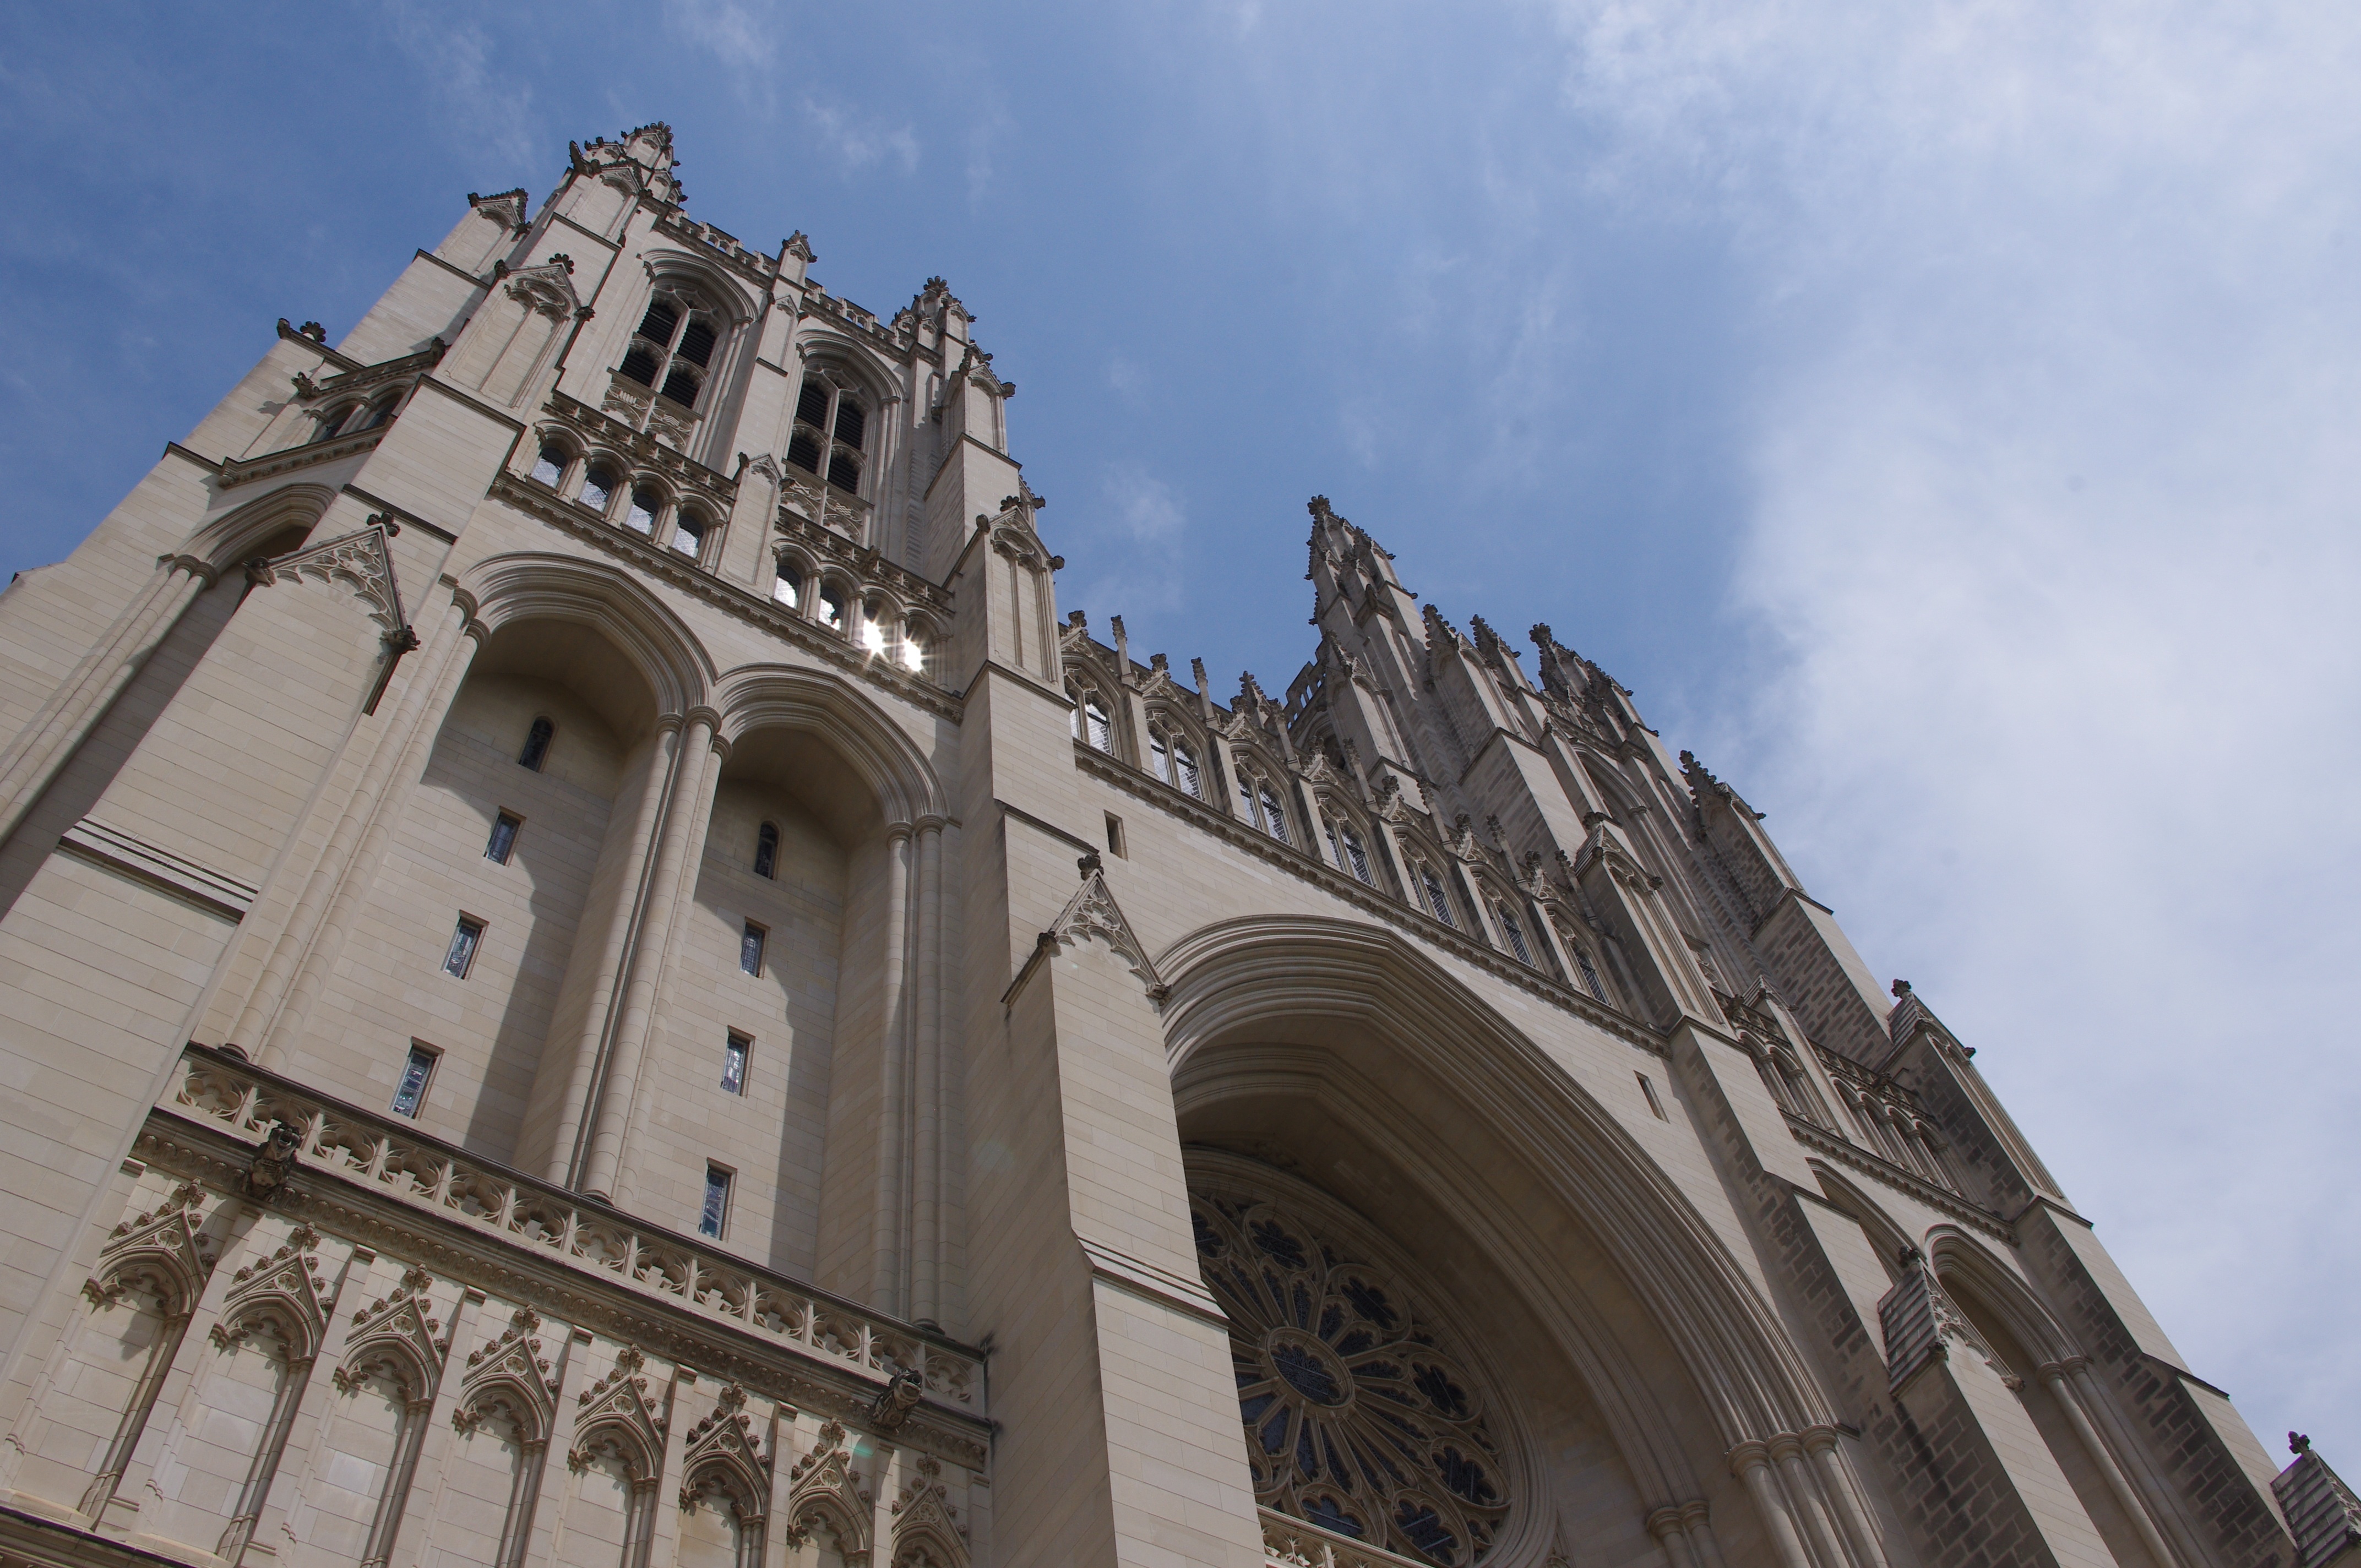
architecture, building, landmark, facade, church, cathedral, place of worship, washington, spire, monastery, basilica, catholic church, gothic architecture, national dc